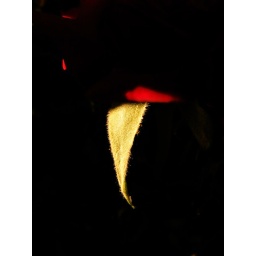
red rose in the morning light